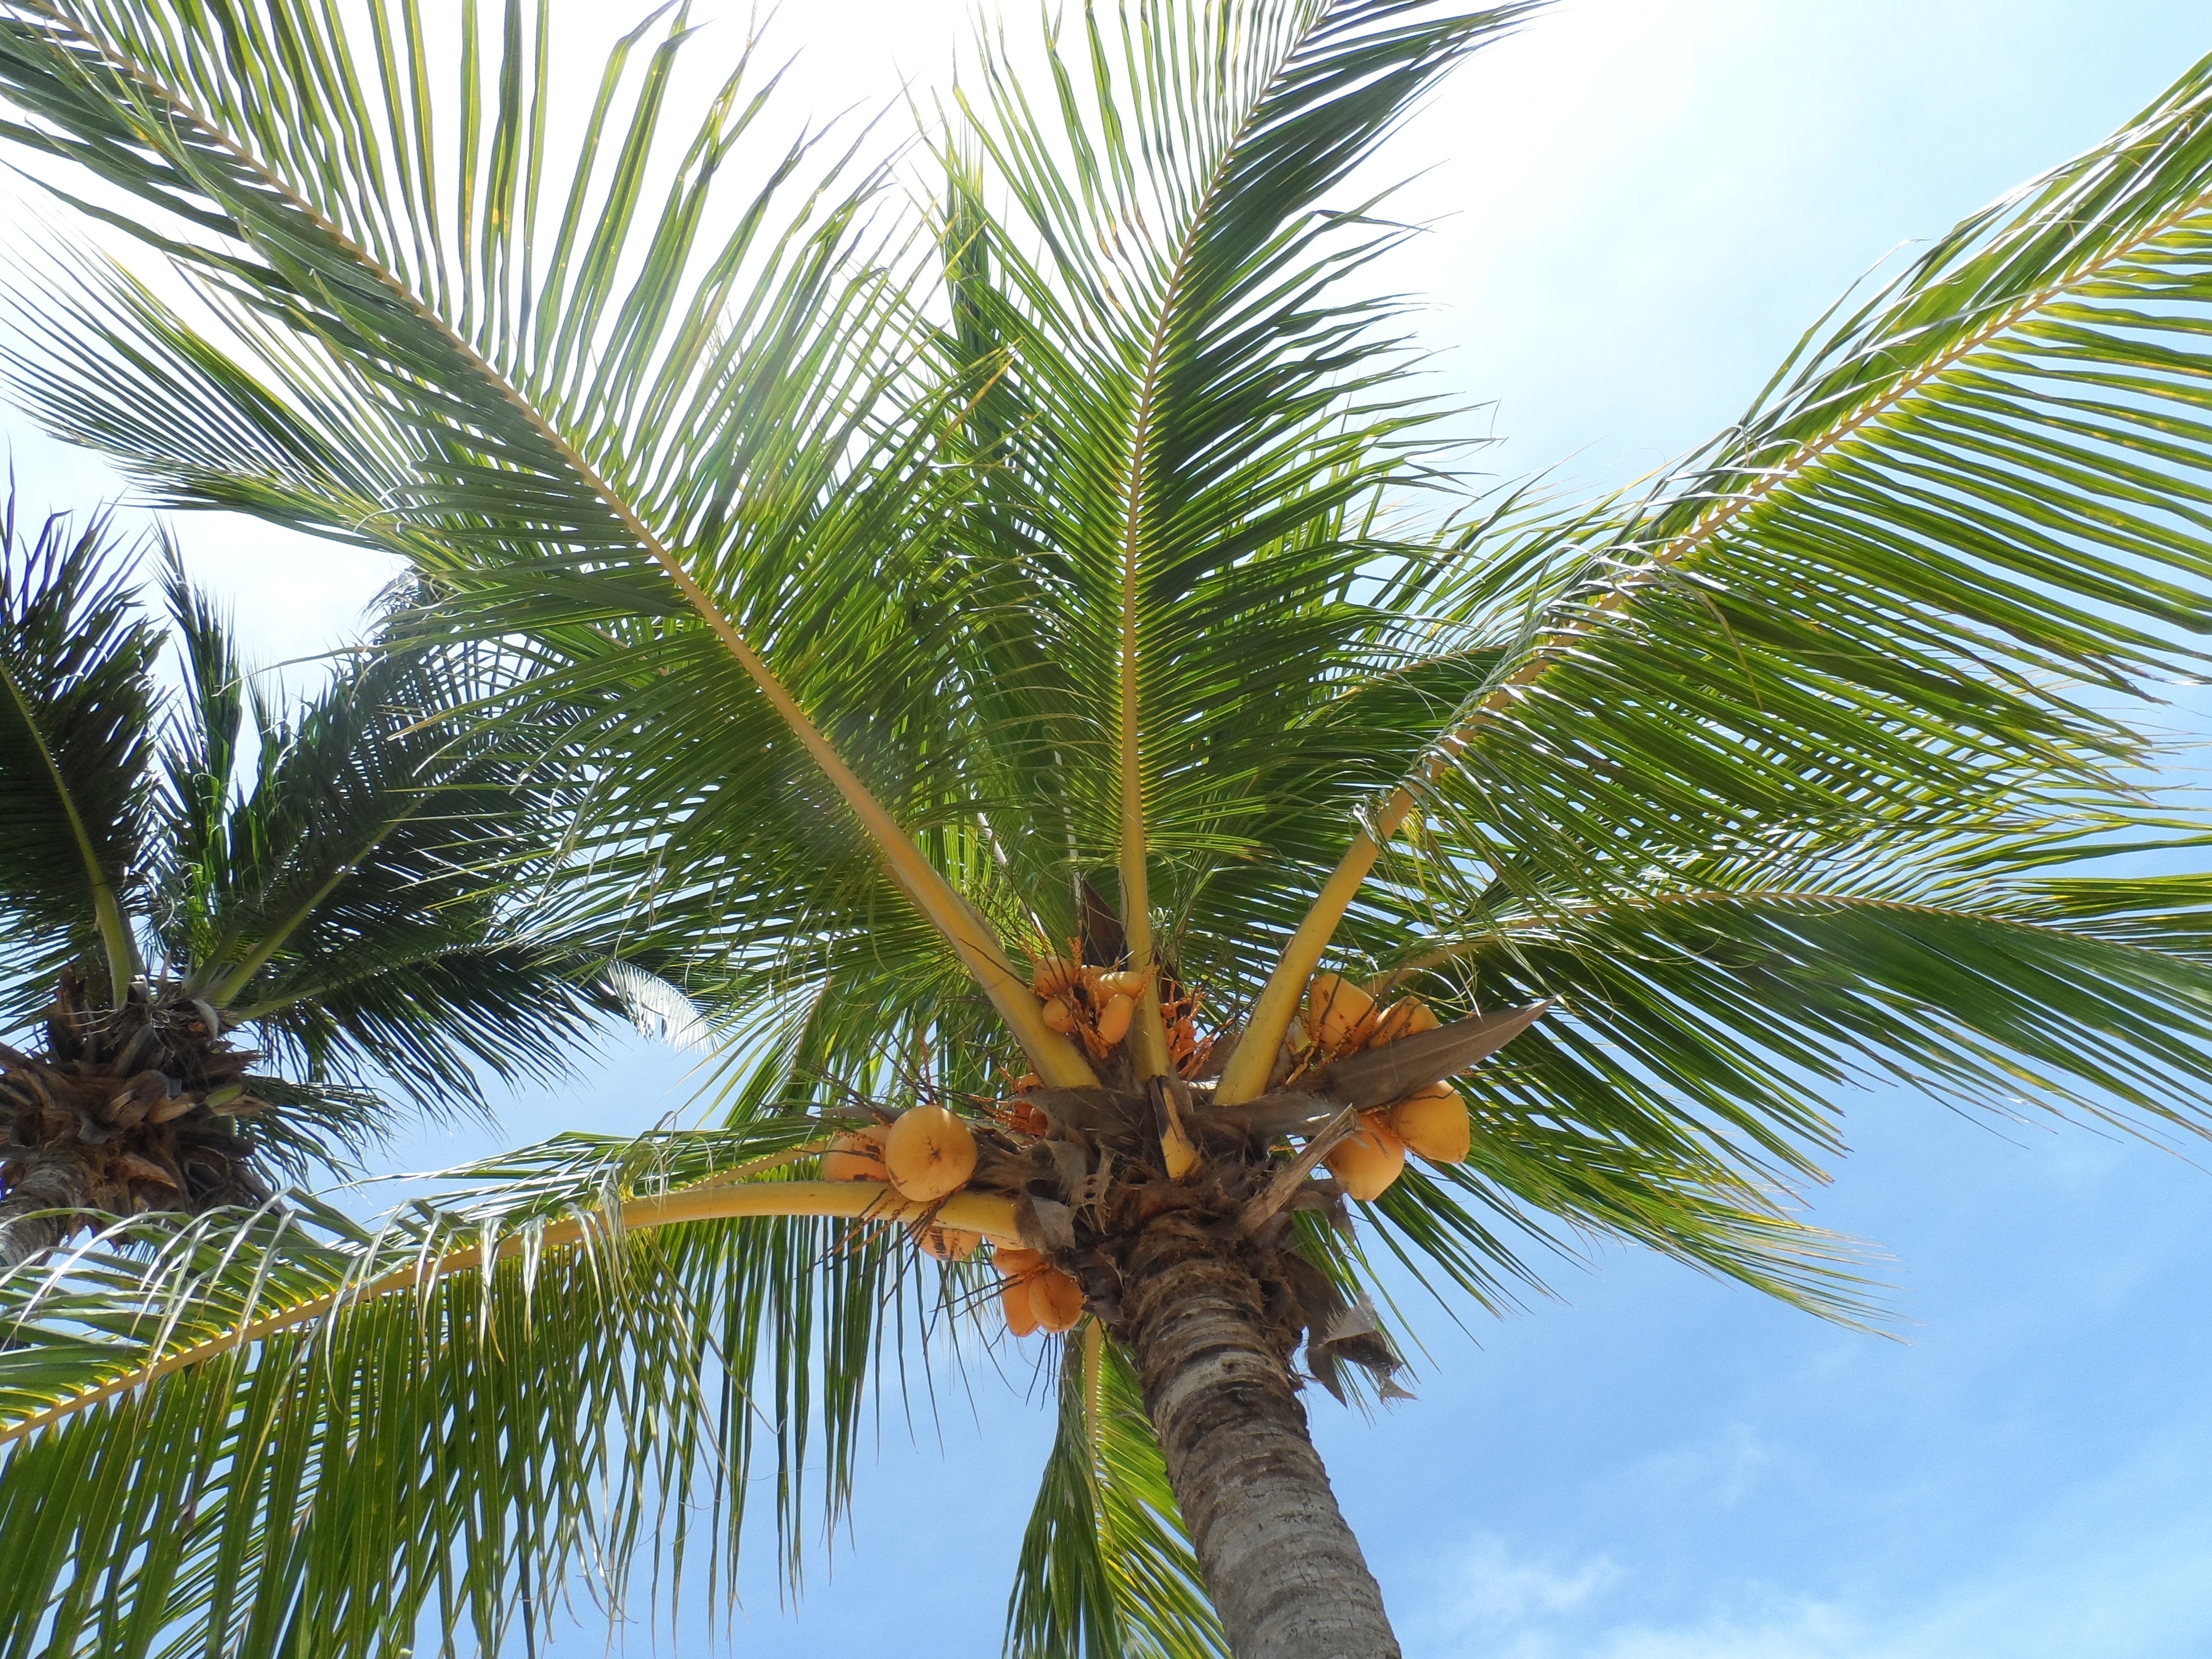
beach, tree, branch, plant, sky, fruit, palm tree, vacation, travel, food, green, relax, paradise, produce, tropical, holiday, botany, sunny, tropics, palm tree isolated, flowering plant, date palm, woody plant, land plant, arecales, palm family, borassus flabellifer